R. T. Neason

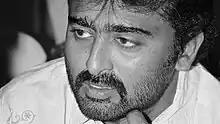

R. T. Neason is an Indian film director, he earlier worked as assistant director in film like "Iraniyan", "Prematho Raa", "Thavasi", "Ondagona Baa" and also with Director Bhagyaraj as a screenplay writer. Neason also assisted in story and screenplay of "Velayudham".